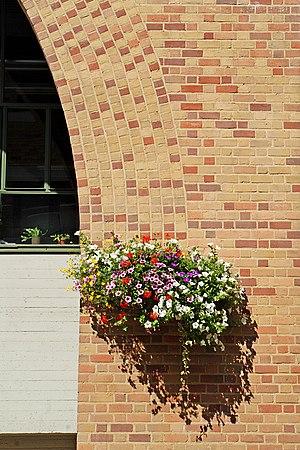
Belgique - Brabant wallon - Louvain-la-Neuve - Place de l'Université - Halles universitaires (architecture brutaliste, Yves Lepère et Joseph Polet, 1975-1976) This photo of immovable heritage has been taken in the Walloon Region
Les Halles universitaires de Louvain-la-Neuve sont un bâtiment de style brutaliste édifié en 1976 à Louvain-la-Neuve, section de la ville belge d'Ottignies-Louvain-la-Neuve, en Brabant wallon.